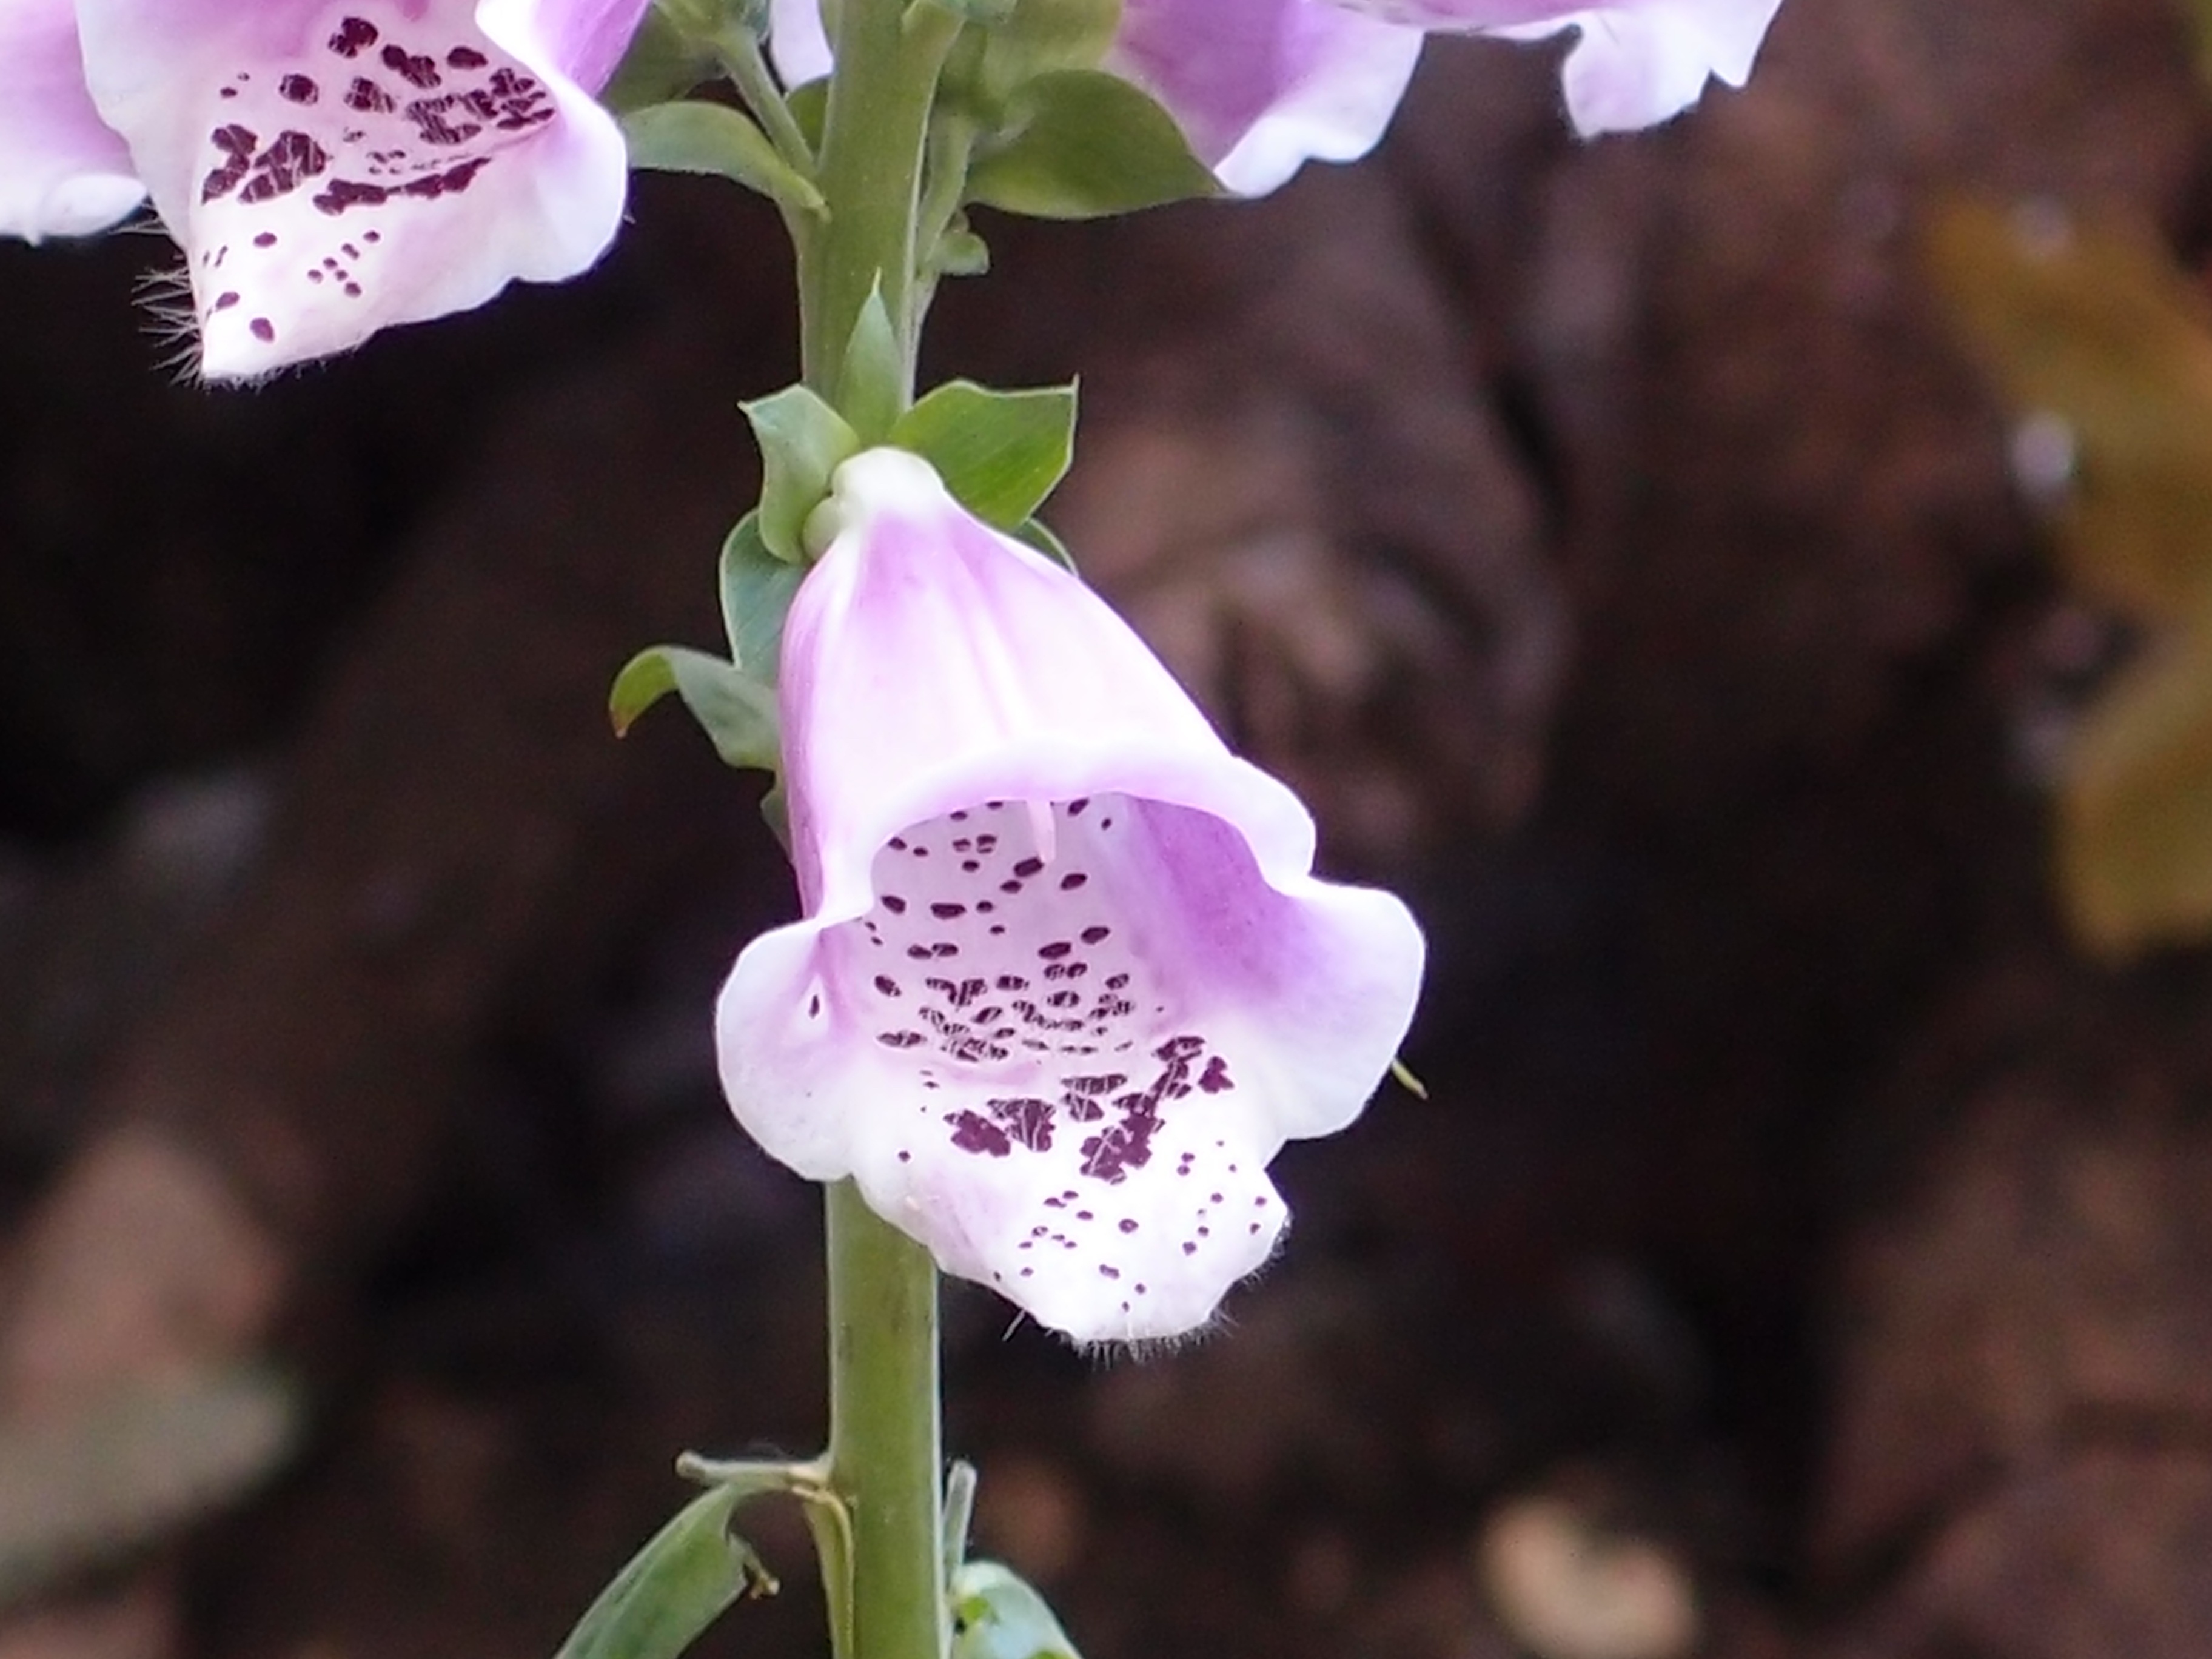
nature, blossom, plant, flower, petal, floral, macro, natural, botany, garden, flora, orchid, wildflower, lilac, digitalis, foxglove, macro photography, flowering plant, cattleya, dendrobium, plant stem, land plant, moth orchid